Final Resolution

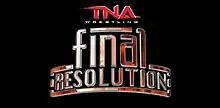
TNA Final Resolution logo

Final Resolution is a professional wrestling TNA+ event held by Total Nonstop Action Wrestling in December. Initially introduced as a pay-per-view by TNA in 2005, the event originally took place in January until 2008, when TNA moved the event to December of that year, with two Final Resolutions took place that year. On January 11, 2013, TNA announced that only four PPVs would be produced that year, with Final Resolution among the titles dropped. It would be produced as a special episode of TNA's weekly television program "Impact Wrestling" in 2013 and was revived as a monthly special for Impact Plus in 2020.